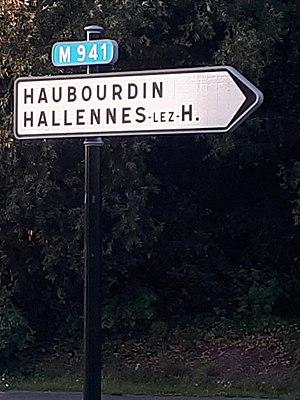
Panneau routier indiquant la direction Haubourdin et Hallennes-lez-Haubourdin surmonté du cartouche M941 (route métropolitaine) anciennement D941 (photo prise le 19/08/2019)
La route nationale 41, ou RN 41, est une route nationale française relativement courte, reliant Illies à l'agglomération lilloise au niveau de l'échangeur d'Englos.